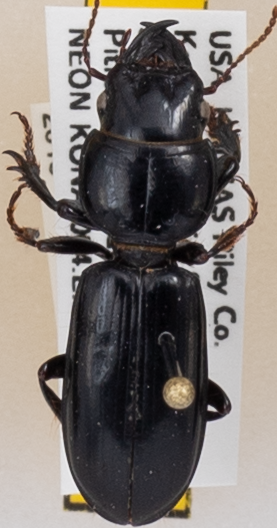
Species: Scarites subterraneus
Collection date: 2019-06-19
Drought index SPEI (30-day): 0.1
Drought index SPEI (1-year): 1.69
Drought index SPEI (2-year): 0.24